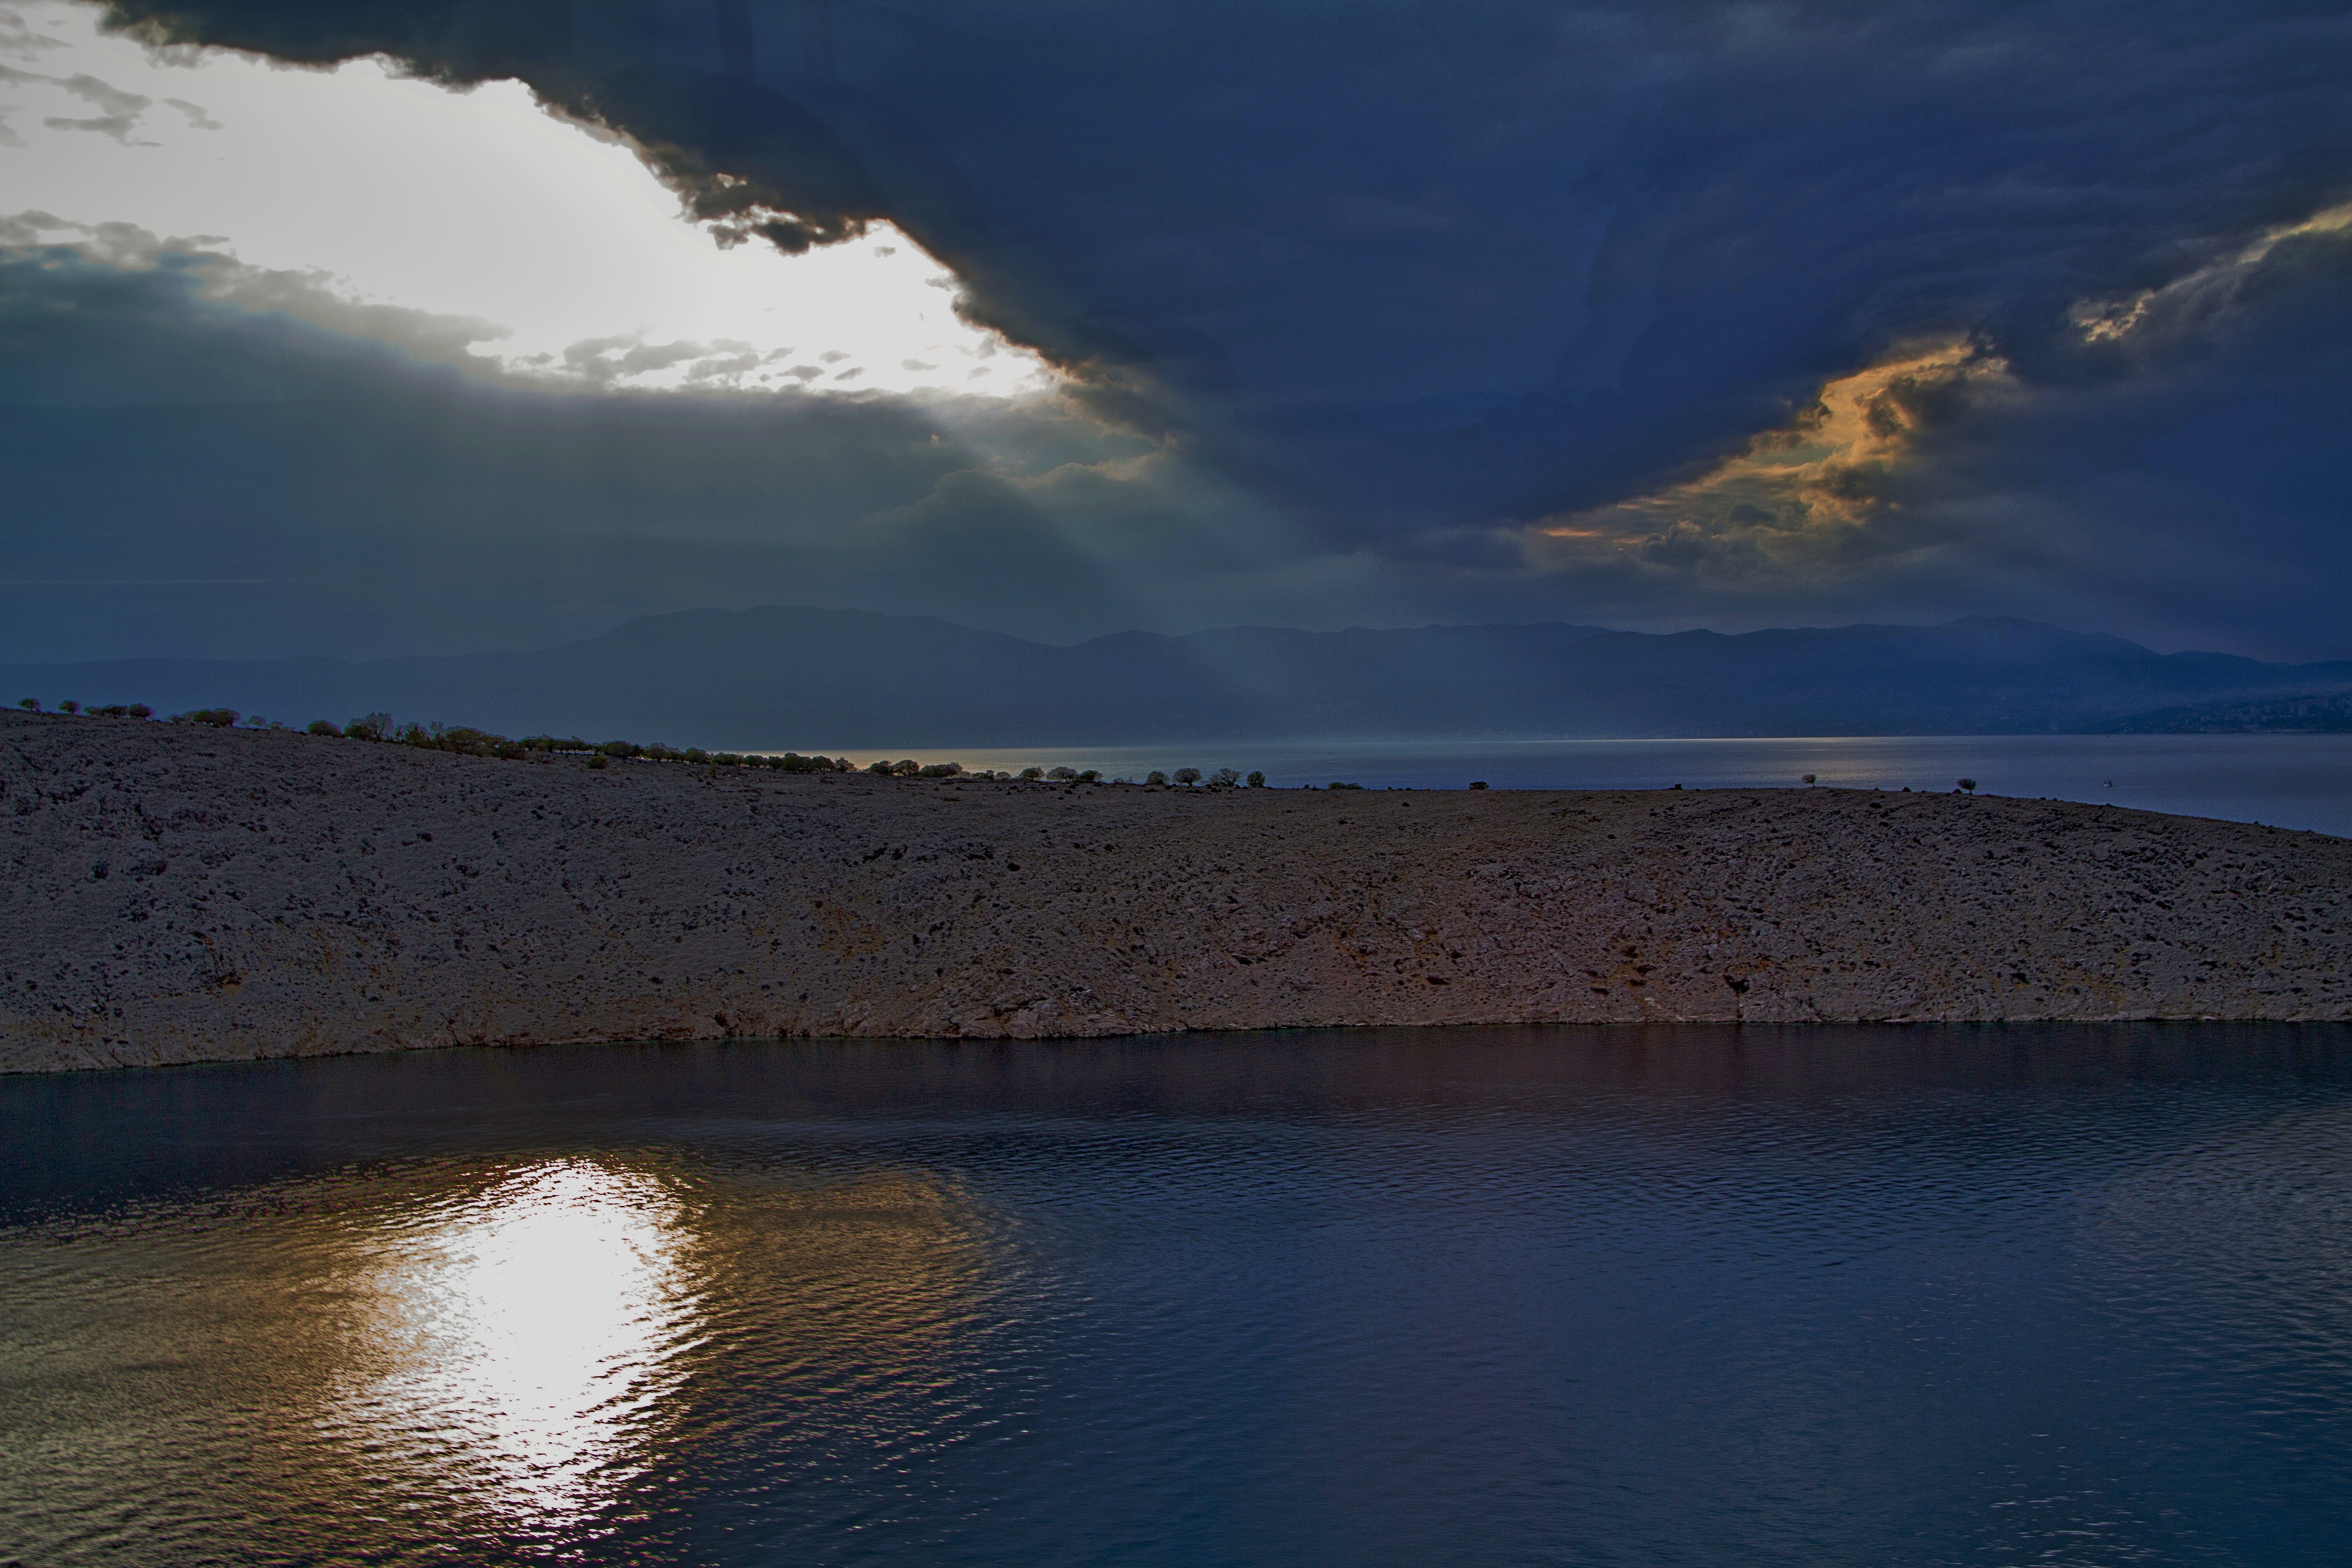
sea, coast, water, ocean, horizon, mountain, cloud, sky, sun, sunrise, sunset, sunlight, morning, shore, wave, lake, dawn, dusk, evening, reflection, bay, reservoir, body of water, croatia, loch, istria, island of krk, gewitterstimmung, meteorological phenomenon